Vasiliy Pokotilo

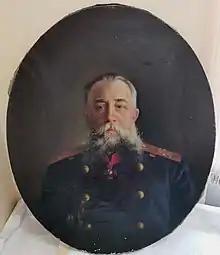

Vasiliy Ivanovich Pokotilo (Василий Иванович Покотило; 8 August 1856 – 27 March 1919) was Governor general of Russian Turkestan from 1910 to 1911.